Pietro Cascella

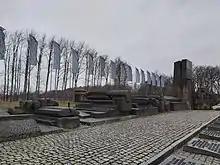
The International Monument to the Victims of Fascism, 1967, Auschwitz II–Birkenau, Poland

Pietro Cascella (February 2, 1921 – May 18, 2008) was an Italian sculptor. His principal work consisted of